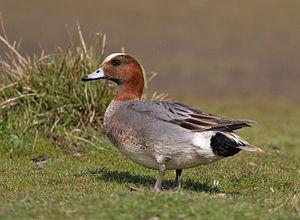
Les Salins-d'Hyères sont une zone de marais salants situés sur les côtes de la mer Méditerranée, sur le territoire de la commune de Hyères, dans le département du Var et de la région Provence-Alpes-Côte d'Azur. Constituant l'un des espaces naturels les plus remarquables du rivage méditerranéen, ils ont été, jusqu'en 1995, utilisés pour la production du sel.